Worms: Open Warfare 2

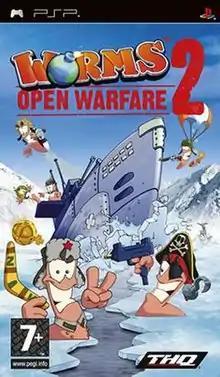
European cover art for the PlayStation Portable version

Worms: Open Warfare 2 is a 2007 2D tactical artillery and strategy video game developed by Team17 and Two Tribes, and published by THQ. The game is a direct sequel to "" and was released for the PlayStation Portable and Nintendo DS in 2007.